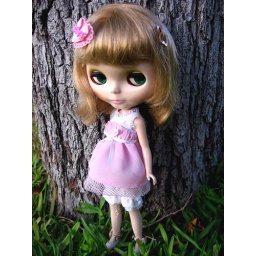
Think white plus pink in Ginny's sink.